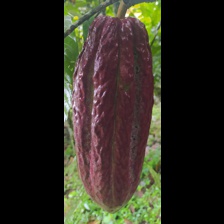
Label: sana